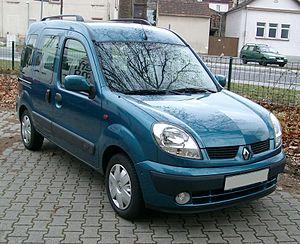
La Renault Kangoo est une automobile fabriquée par Renault à partir d'octobre 1997. La version ludospace du premier Kangoo a été produite en France jusqu'en 2008, et jusqu'en 2010 en version utilitaire, mais le modèle est toujours produit dans les deux variantes en Argentine jusqu'en 2018. La Kangoo 2 la remplace en 2007, significativement plus grande.